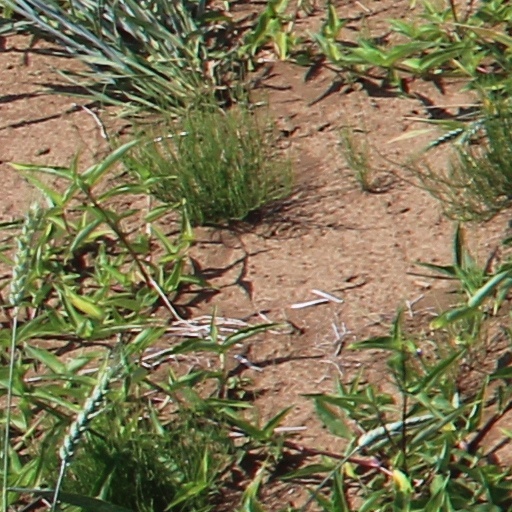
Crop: wheat